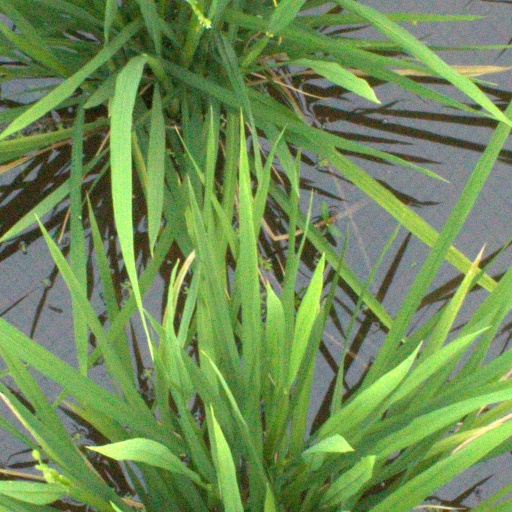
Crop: rice